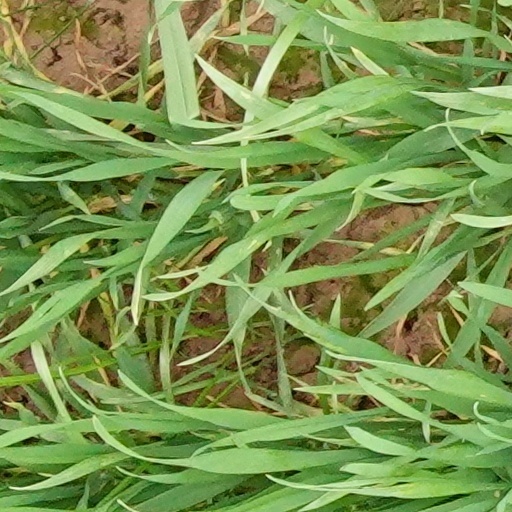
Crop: wheat